Michael Lumb (footballer)

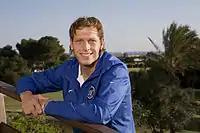
Lumb with Zenit Saint Petersburg in 2010

On 11 January 2010, Lumb signed a three-year contract with Zenit Saint Petersburg, becoming the first Danish player to play in Russia. However, he struggled for playing time due to competition from Slovak international Tomáš Hubočan, making just two first-team appearances in the first half of the 2010 season. The arrival of Serbian left-back Aleksandar Luković further limited his opportunities, prompting a loan move.